Mapex Drums

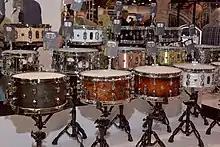
Mapex snare drums at the 2020 NAMM Show

Mapex produces seven different lines of drums: the introductory "Voyager" and "Horizon" series, the intermediate "Meridian Birch" and "Meridian Maple", and the professional level "Saturn" and "Orion". In years past the V and Pro M series were called the Venus and Mars series, in keeping with the tradition of naming the kits after planets. However, the quality of these series have changed since they abandoned the old names. For a brief time, Mapex also offered the "Deep Forest" line of drums, built entirely out of Walnut or Cherry plies, as well as the Aquiles Priester signature drum kit.